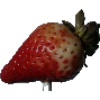
Label: Strawberry 1